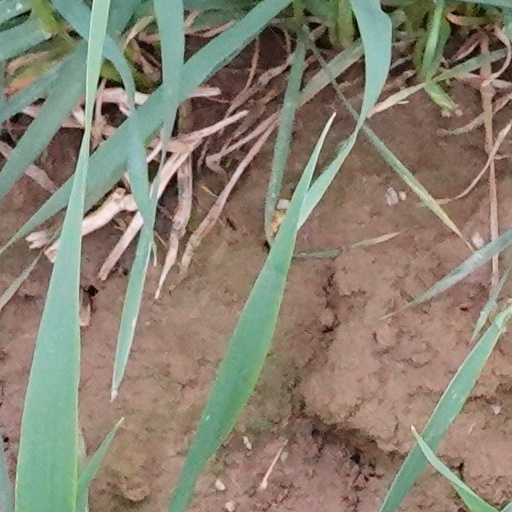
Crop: wheat